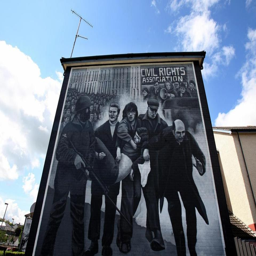
the mural above depicted author waving a white handkerchief as he led person away from danger on event .